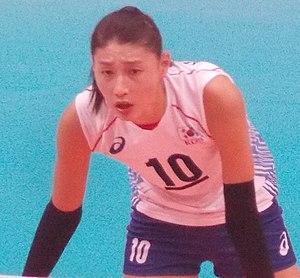
Kim Yeon-koung est une joueuse sud-coréenne de volley-ball née le 26 février 1988 à Séoul. Elle mesure 1,92 m et joue au poste de réceptionneuse-attaquante. Elle totalise 248 sélections en équipe de Corée du Sud.